Clarkson-Watson House

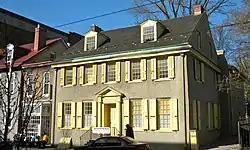
Clarkson Watson House, March 2010

Clarkson-Watson House, also known as the Bank of Germantown and Germantown Historical Society, is a historic home located in the Wister neighborhood of Philadelphia, Pennsylvania. It was built between 1740 and 1750, and modified in the 1770s. It is a -story, stuccoed stone dwelling with a rear brick addition. It has a gable roof with dormers.